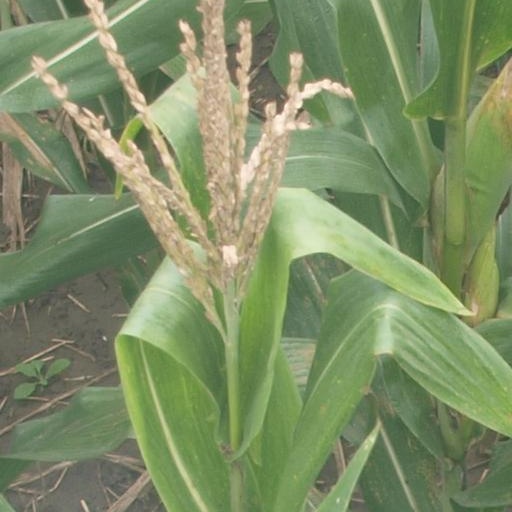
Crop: maize; corn